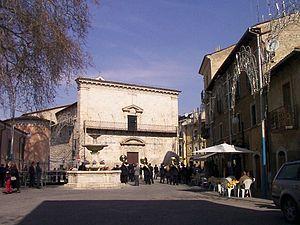
Paganica est une localité située à flanc de coteau dans la province de L'Aquila, dans les Abruzzes, région du sud de l'Italie. C'est une frazione distante de 7 km de la commune de L'Aquila et compte une population d'environ 5 000 habitants.